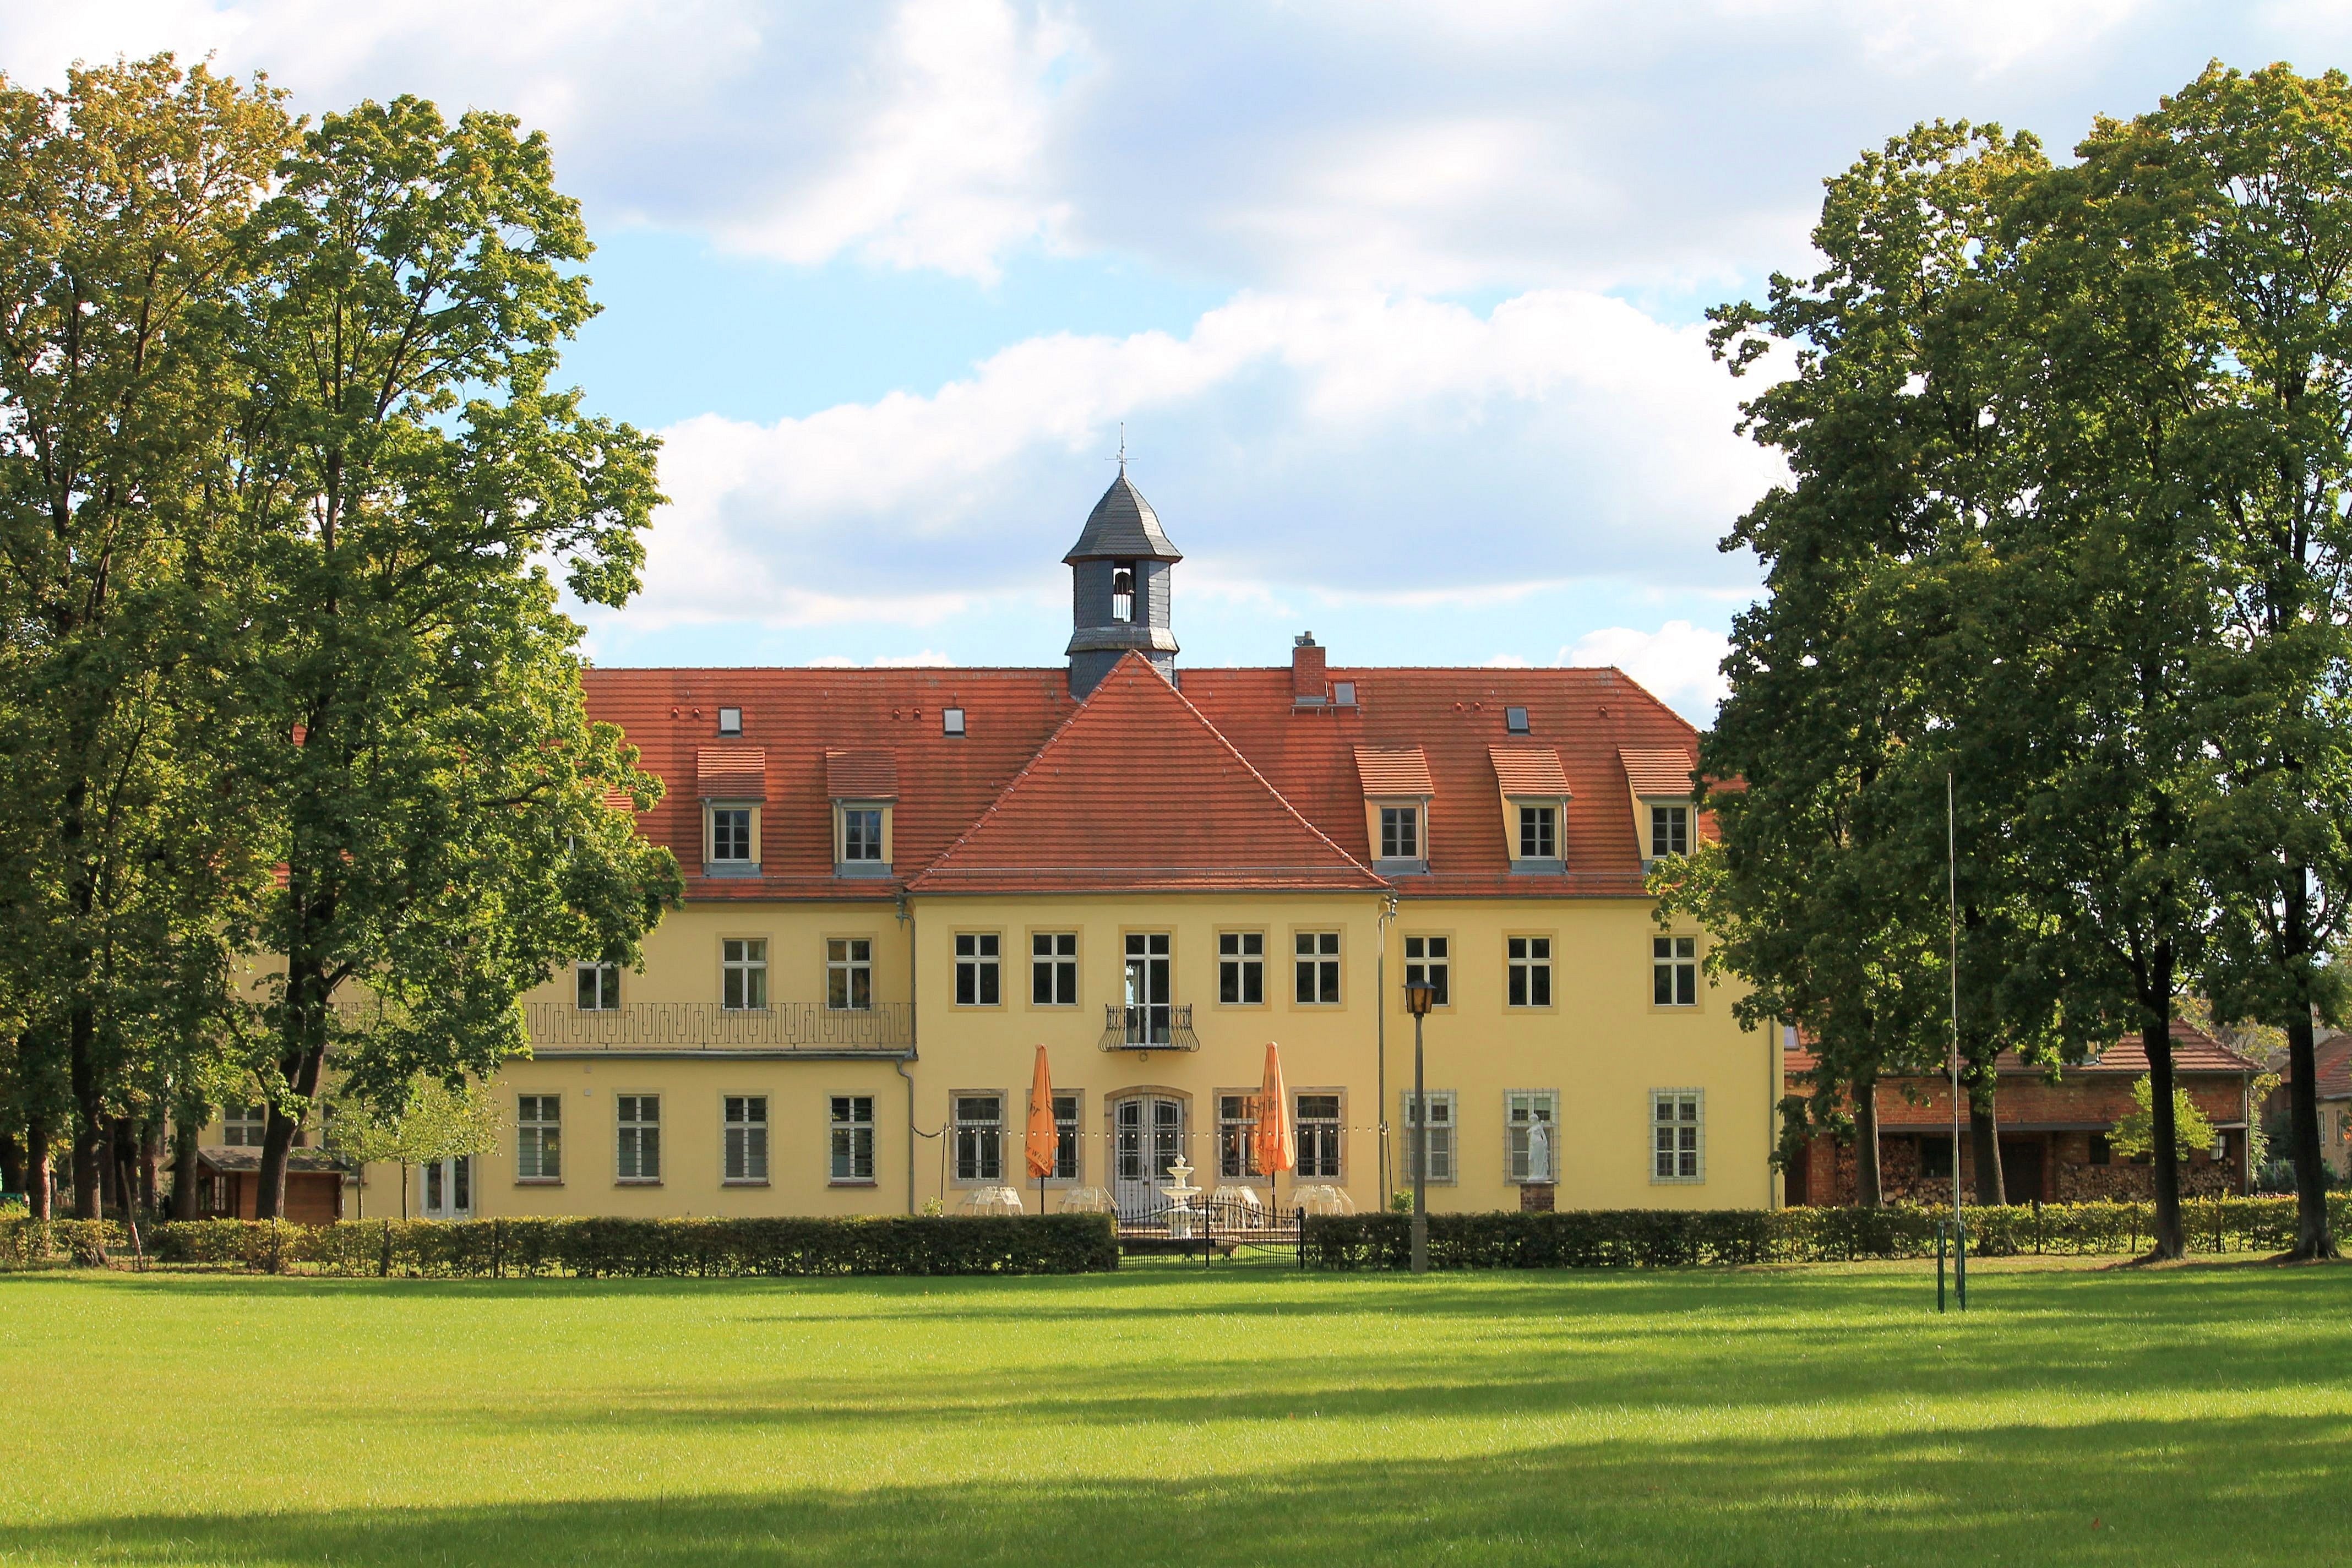
landscape, architecture, lawn, mansion, house, building, chateau, palace, home, castle, property, campus, estate, manor house, real estate, stately home, residential area, herzberg elster, castle grochwitz